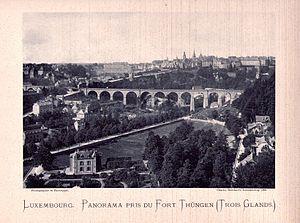
Luxembourg